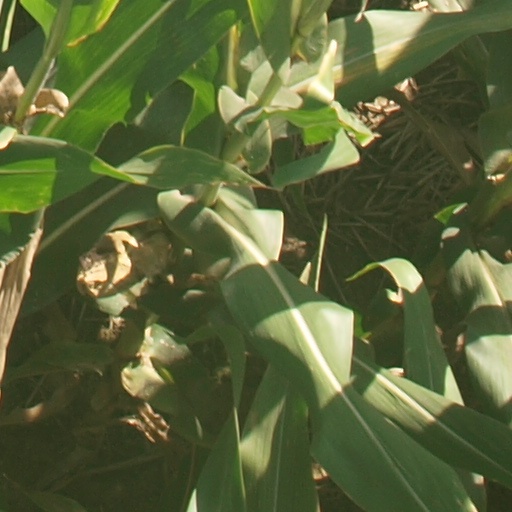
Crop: maize; corn